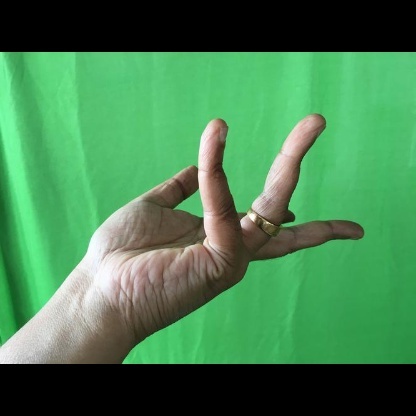
Mudra: Alapadmam